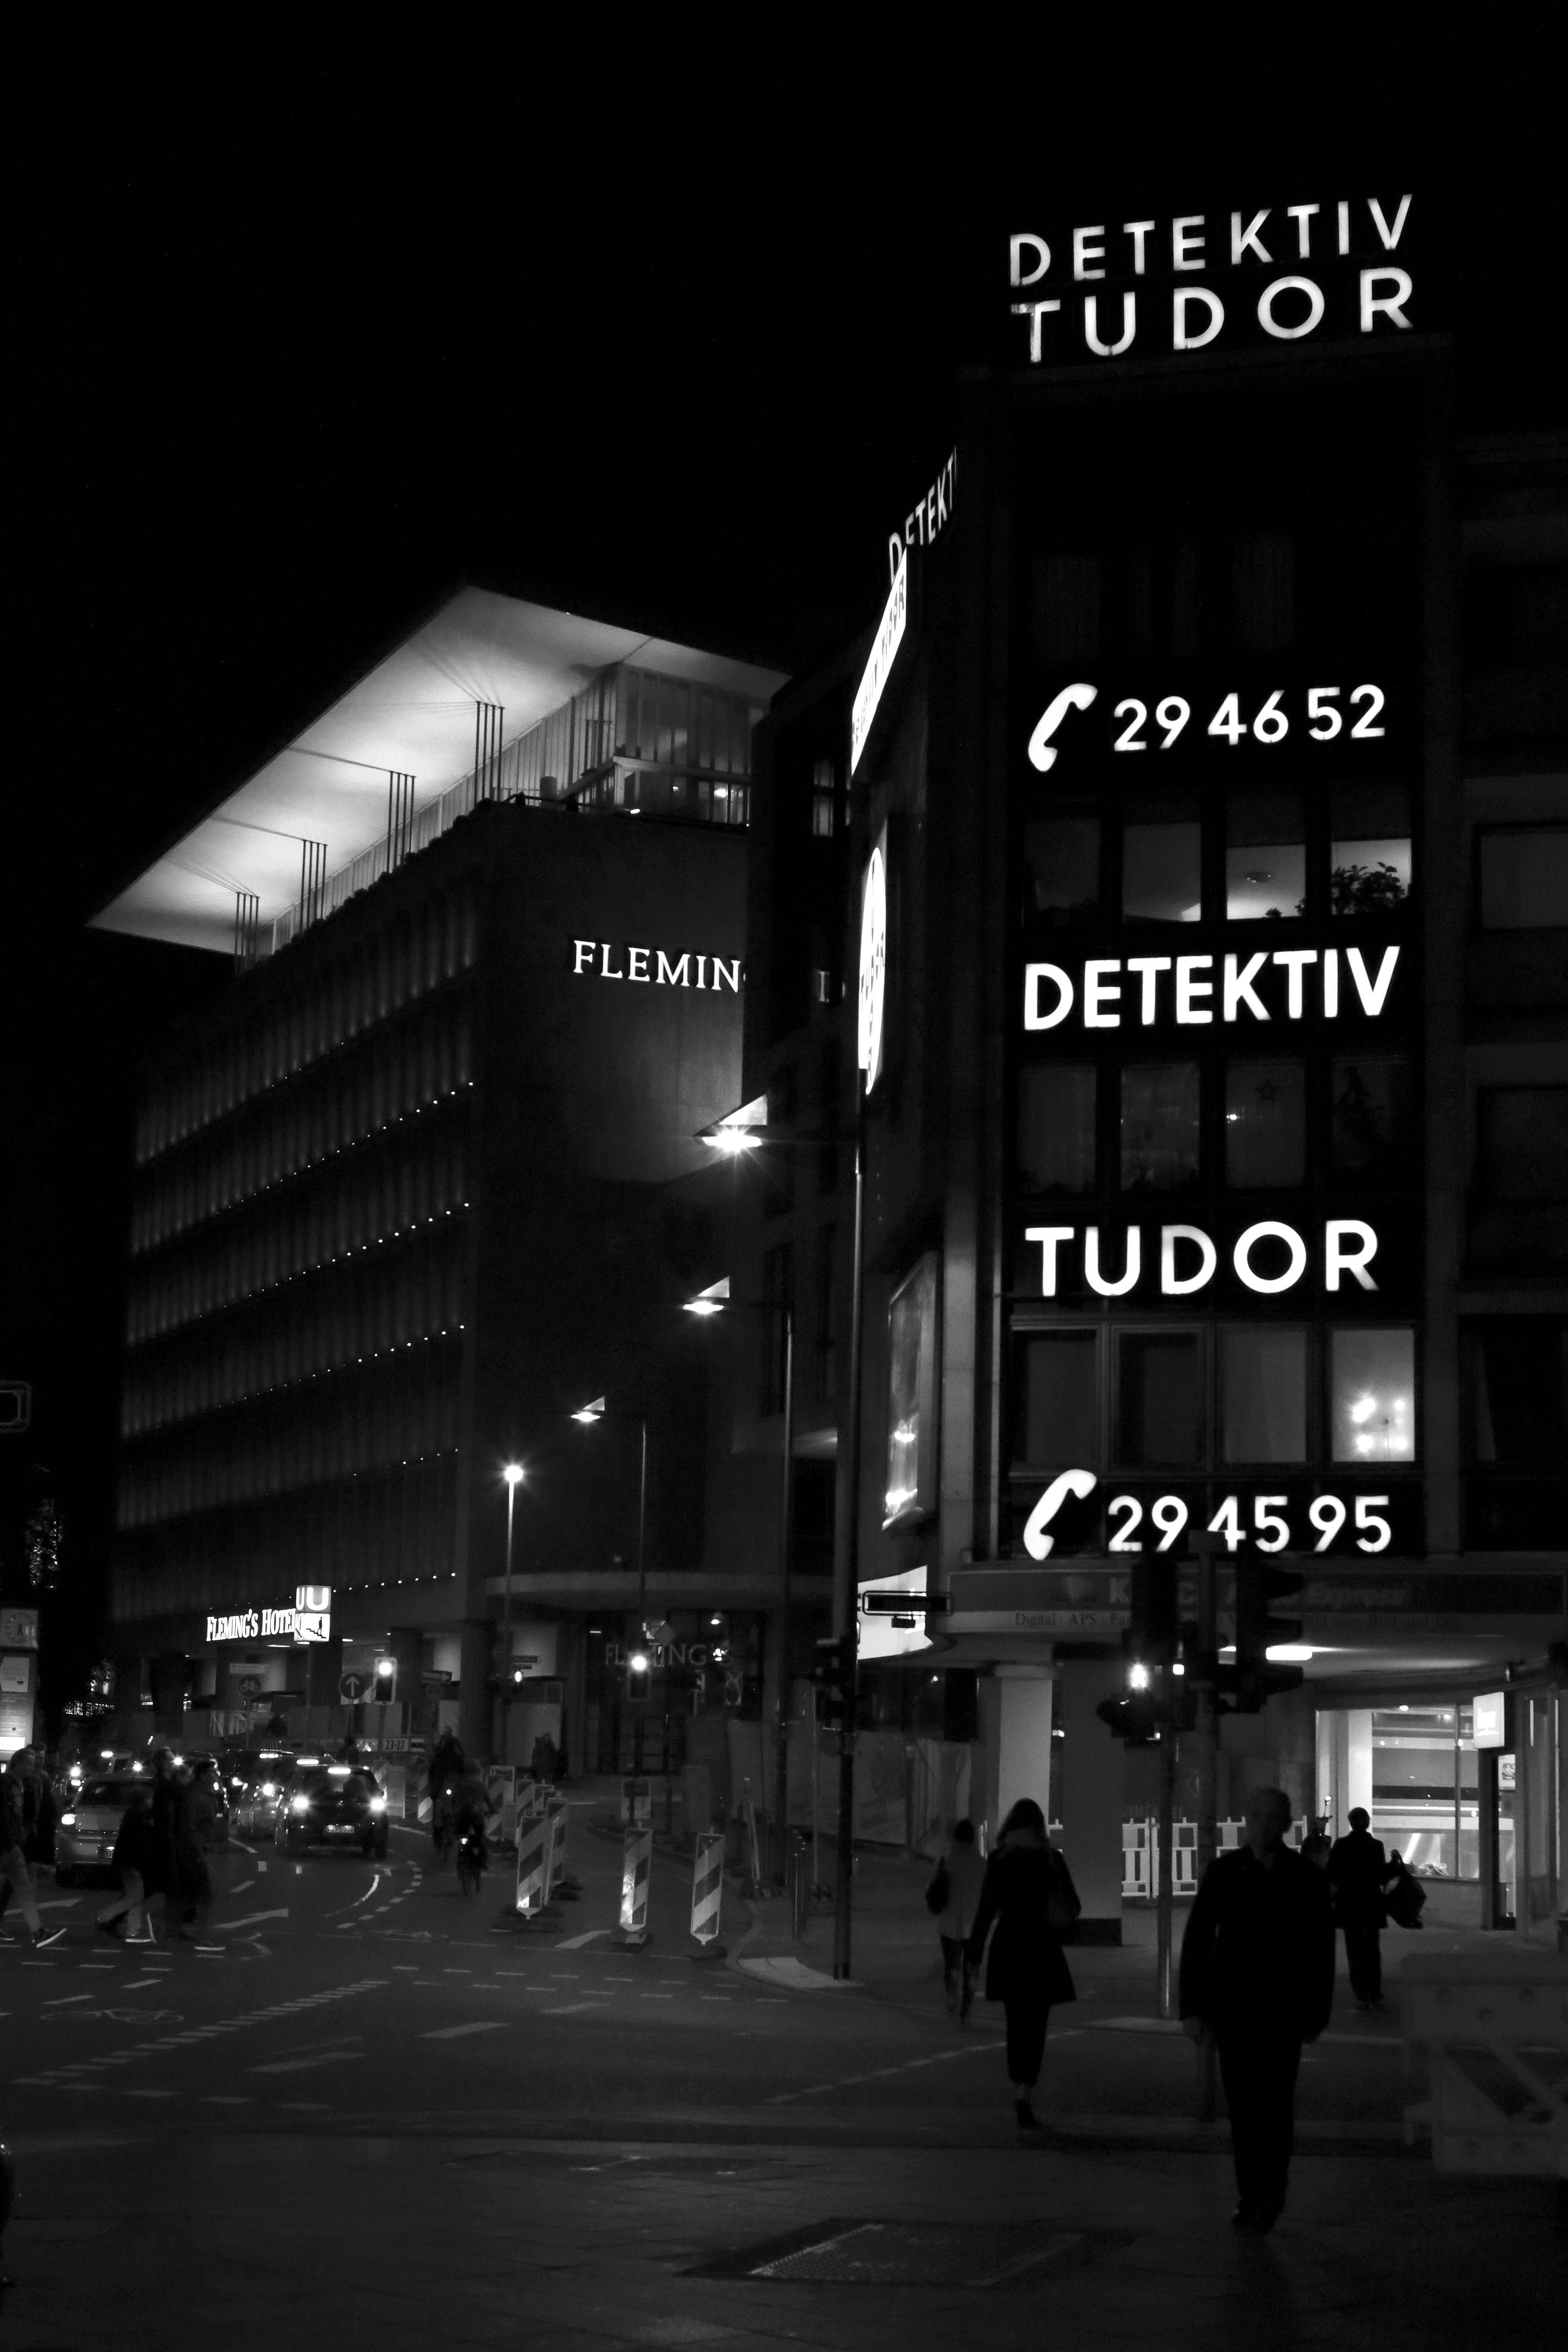
light, black and white, night, darkness, monochrome, lighting, bw, blackandwhite, blackwhite, germany, alemania, allemagne, sw, schwarzweiss, schwarzweis, shape, frankfurtmain, frankfurtammain, frankfurtam, frankfurtamain, germania, hesse, hassia, hessen, frankfurt, schwarzweissfotografie, schwarzweisfotografie, metropolis, detektiv, privateeye, detective, sleuth, privateinvestigator, detektei, monochrome photography, film noir